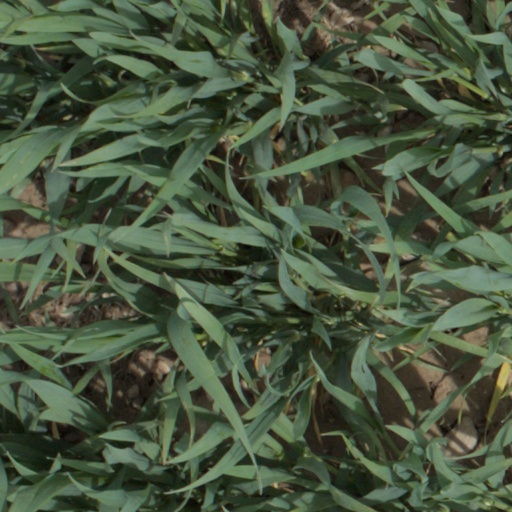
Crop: wheat